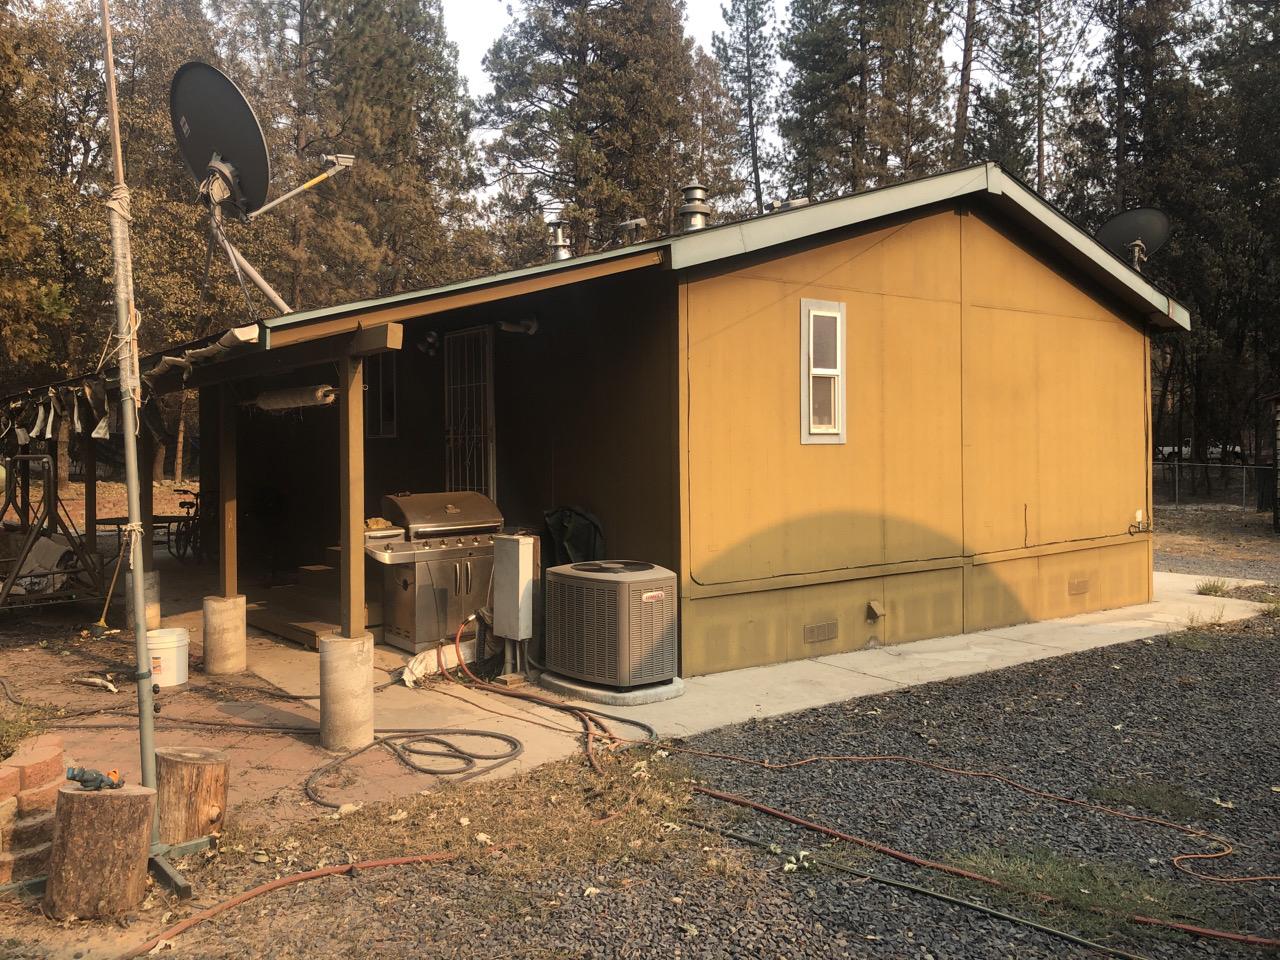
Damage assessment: affected